The Rambler (film)

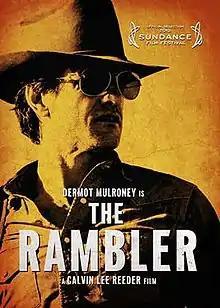

The Rambler is a 2013 American independent horror film written and directed by Calvin Reeder.